Eiichi Kazama

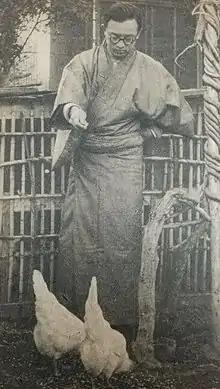
Eiichi Kazama in 1948

was a Japanese wrestler. He competed in the men's freestyle lightweight at the 1936 Summer Olympics.